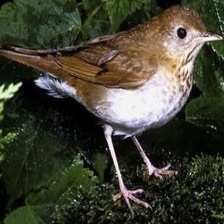
Species: VEERY
Scientific name: CATHARUS FUSCESCENS